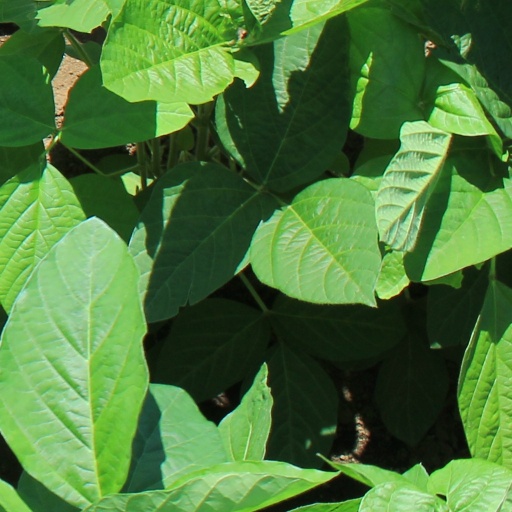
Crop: soybean